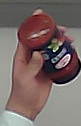
Product: barilla_pomodoro